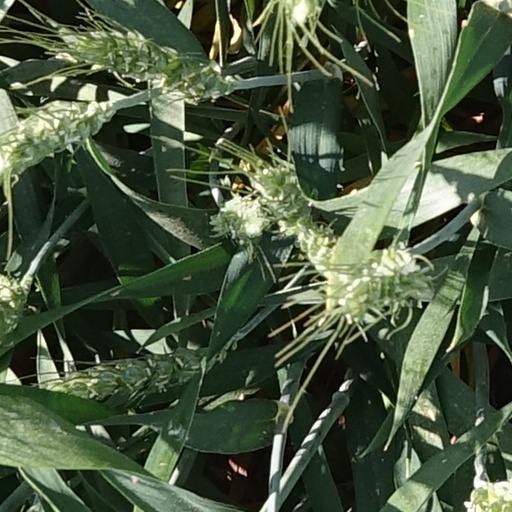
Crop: wheat